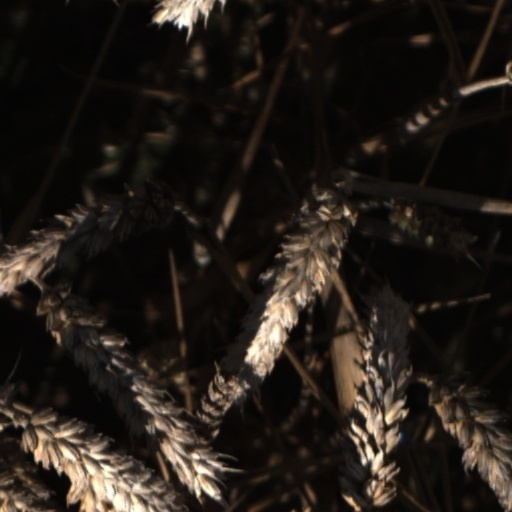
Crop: wheat